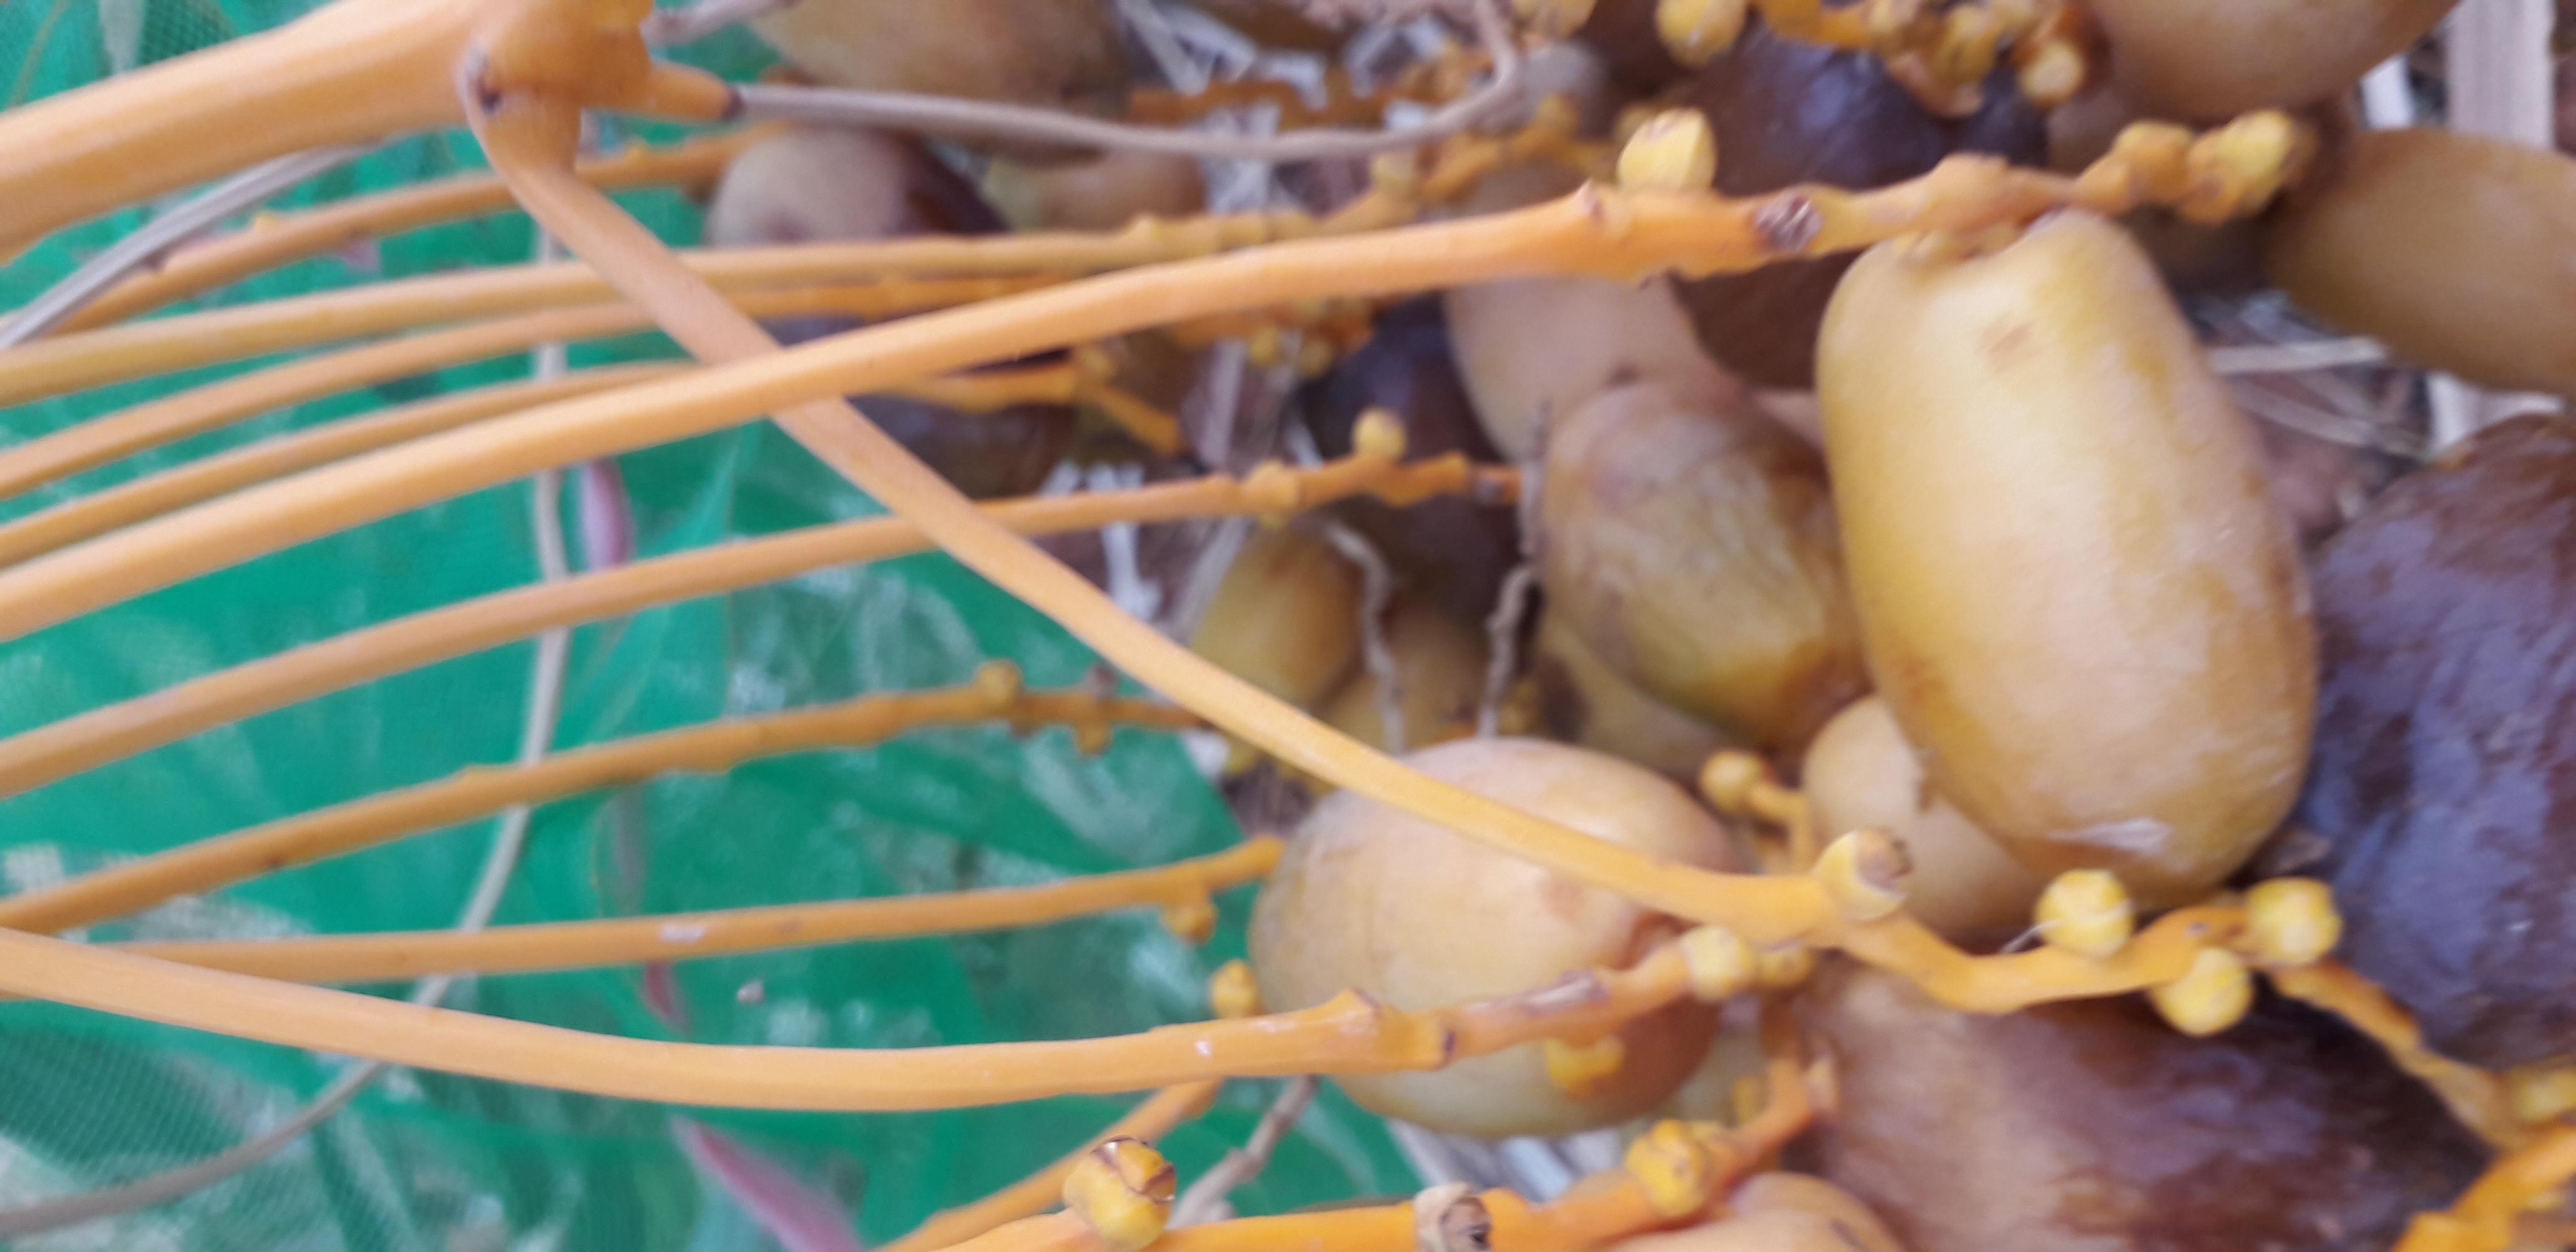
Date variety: Boumajhoul